Kainantu

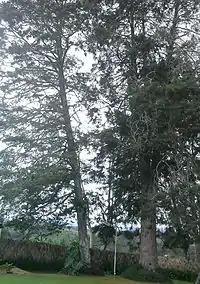
Kainantu Lodge / hotel. Christmas trees planted by Queen Elizabeth

In the early 1990s, a small group of expatriates from nearby business began to make improvements to the club including planting new trees and building a new clubhouse. The new trees did not last long and were uprooted by “rascals”and over the years existing trees were “ringed” and then cut down at night for firewood.